West Canfield Historic District

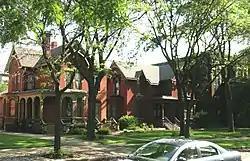
Houses on West Canfield

The West Canfield Historic District is a neighborhood historic district located primarily on Canfield Avenue between Second and Third Streets in Detroit, Michigan. A boundary increase enlarged the district to include buildings on Third Avenue between Canfield and Calumet. The district was designated a Michigan State Historic Site in 1970 and listed on the National Register of Historic Places in 1971; a boundary increase was added in 1997. The revitalized 1870s era neighborhood is one of the residential areas surrounding the city's Cultural Center Historic District in Midtown. Nearby, East Canfield Avenue leads to the Detroit Medical Center complex, the Romanesque Revival styled St. Josaphat's Catholic Church, and the Gothic revival styled Sweetest Heart of Mary Catholic Church.